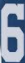
Number: 6